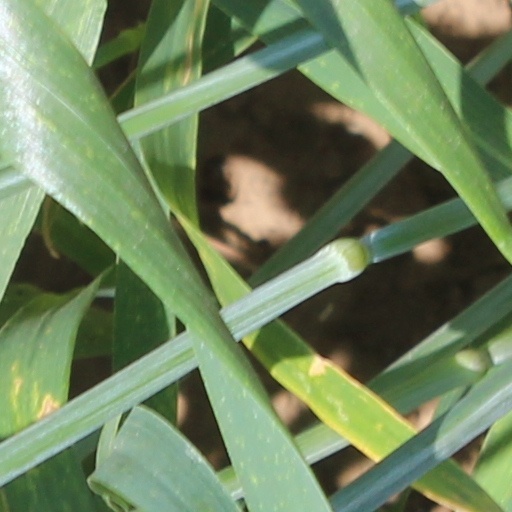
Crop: wheat